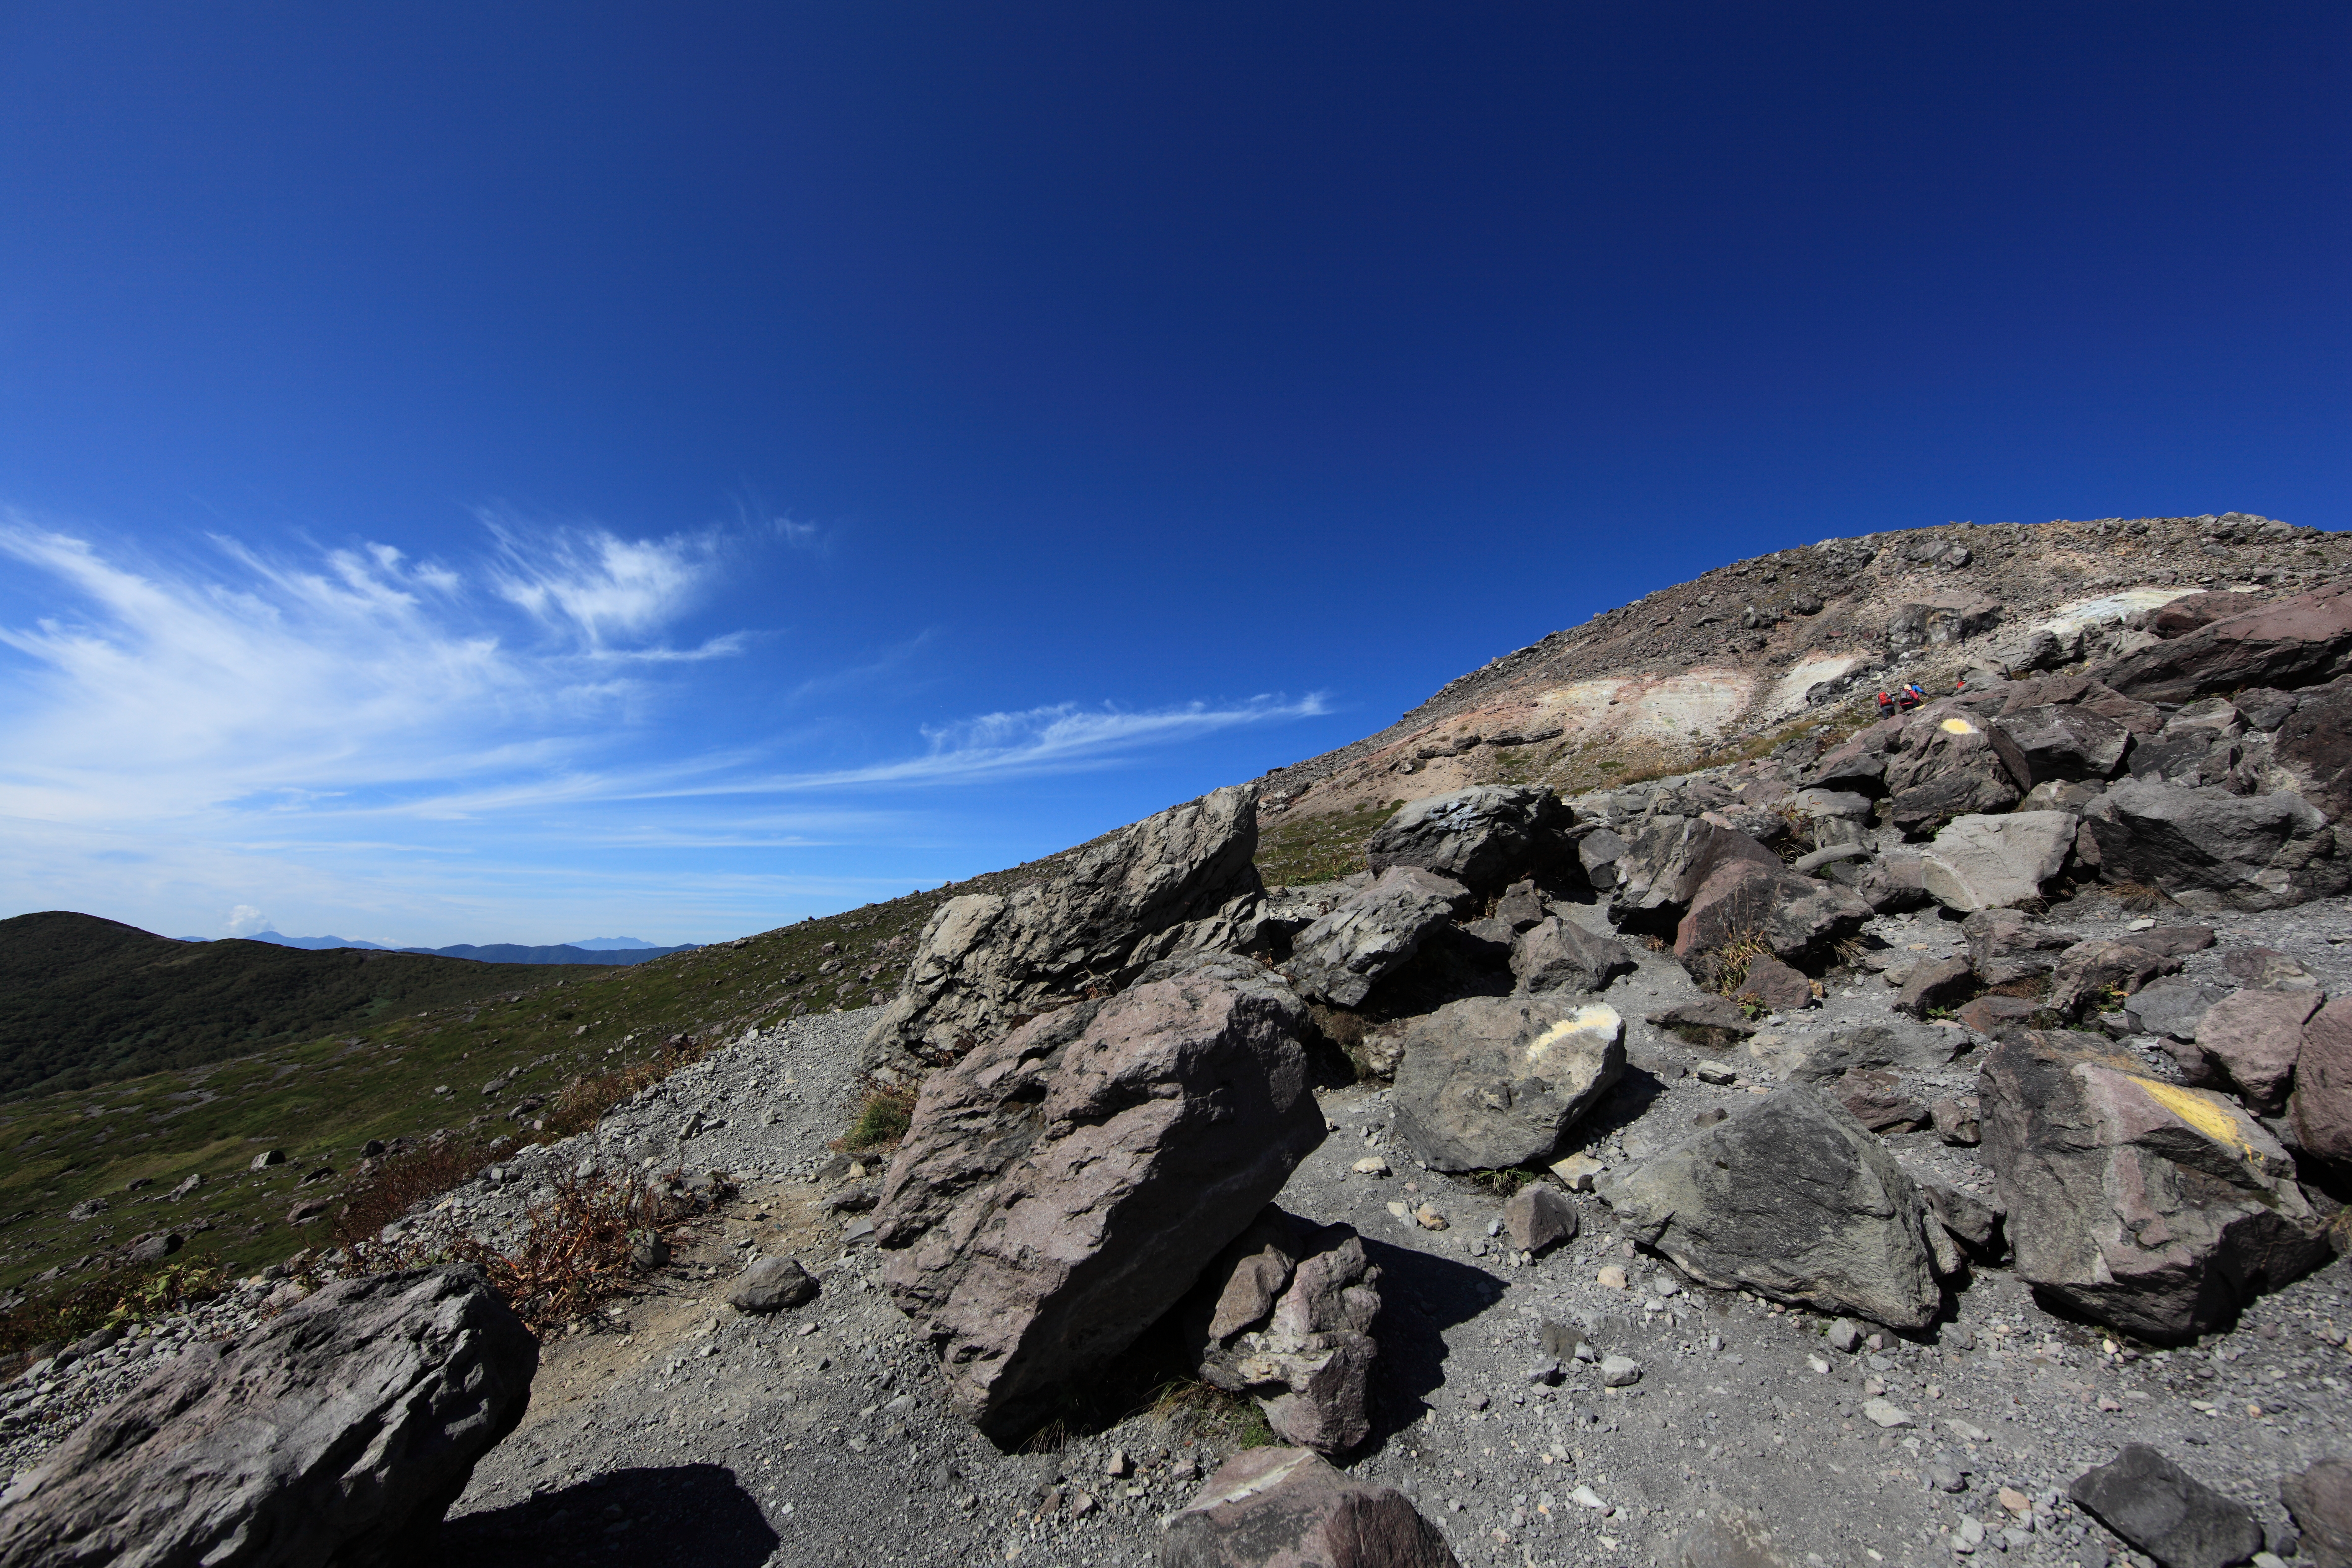
landscape, sea, rock, wilderness, walking, mountain, sky, hill, adventure, mountain range, cliff, high, terrain, material, ridge, summit, mountaineering, geology, plateau, tochigi, 5d, hires, fell, markii, hi, res, resolution, 5photosaday, nasu, chausudake, landform, mountain pass, geographical feature, mountainous landforms